Question: Please indicate a possible affordance area of bicycle that can be used for sitting
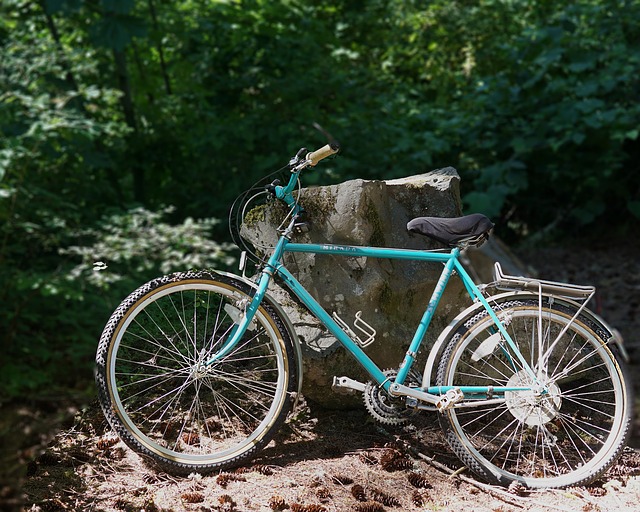
Answer: [397, 211, 485, 246]